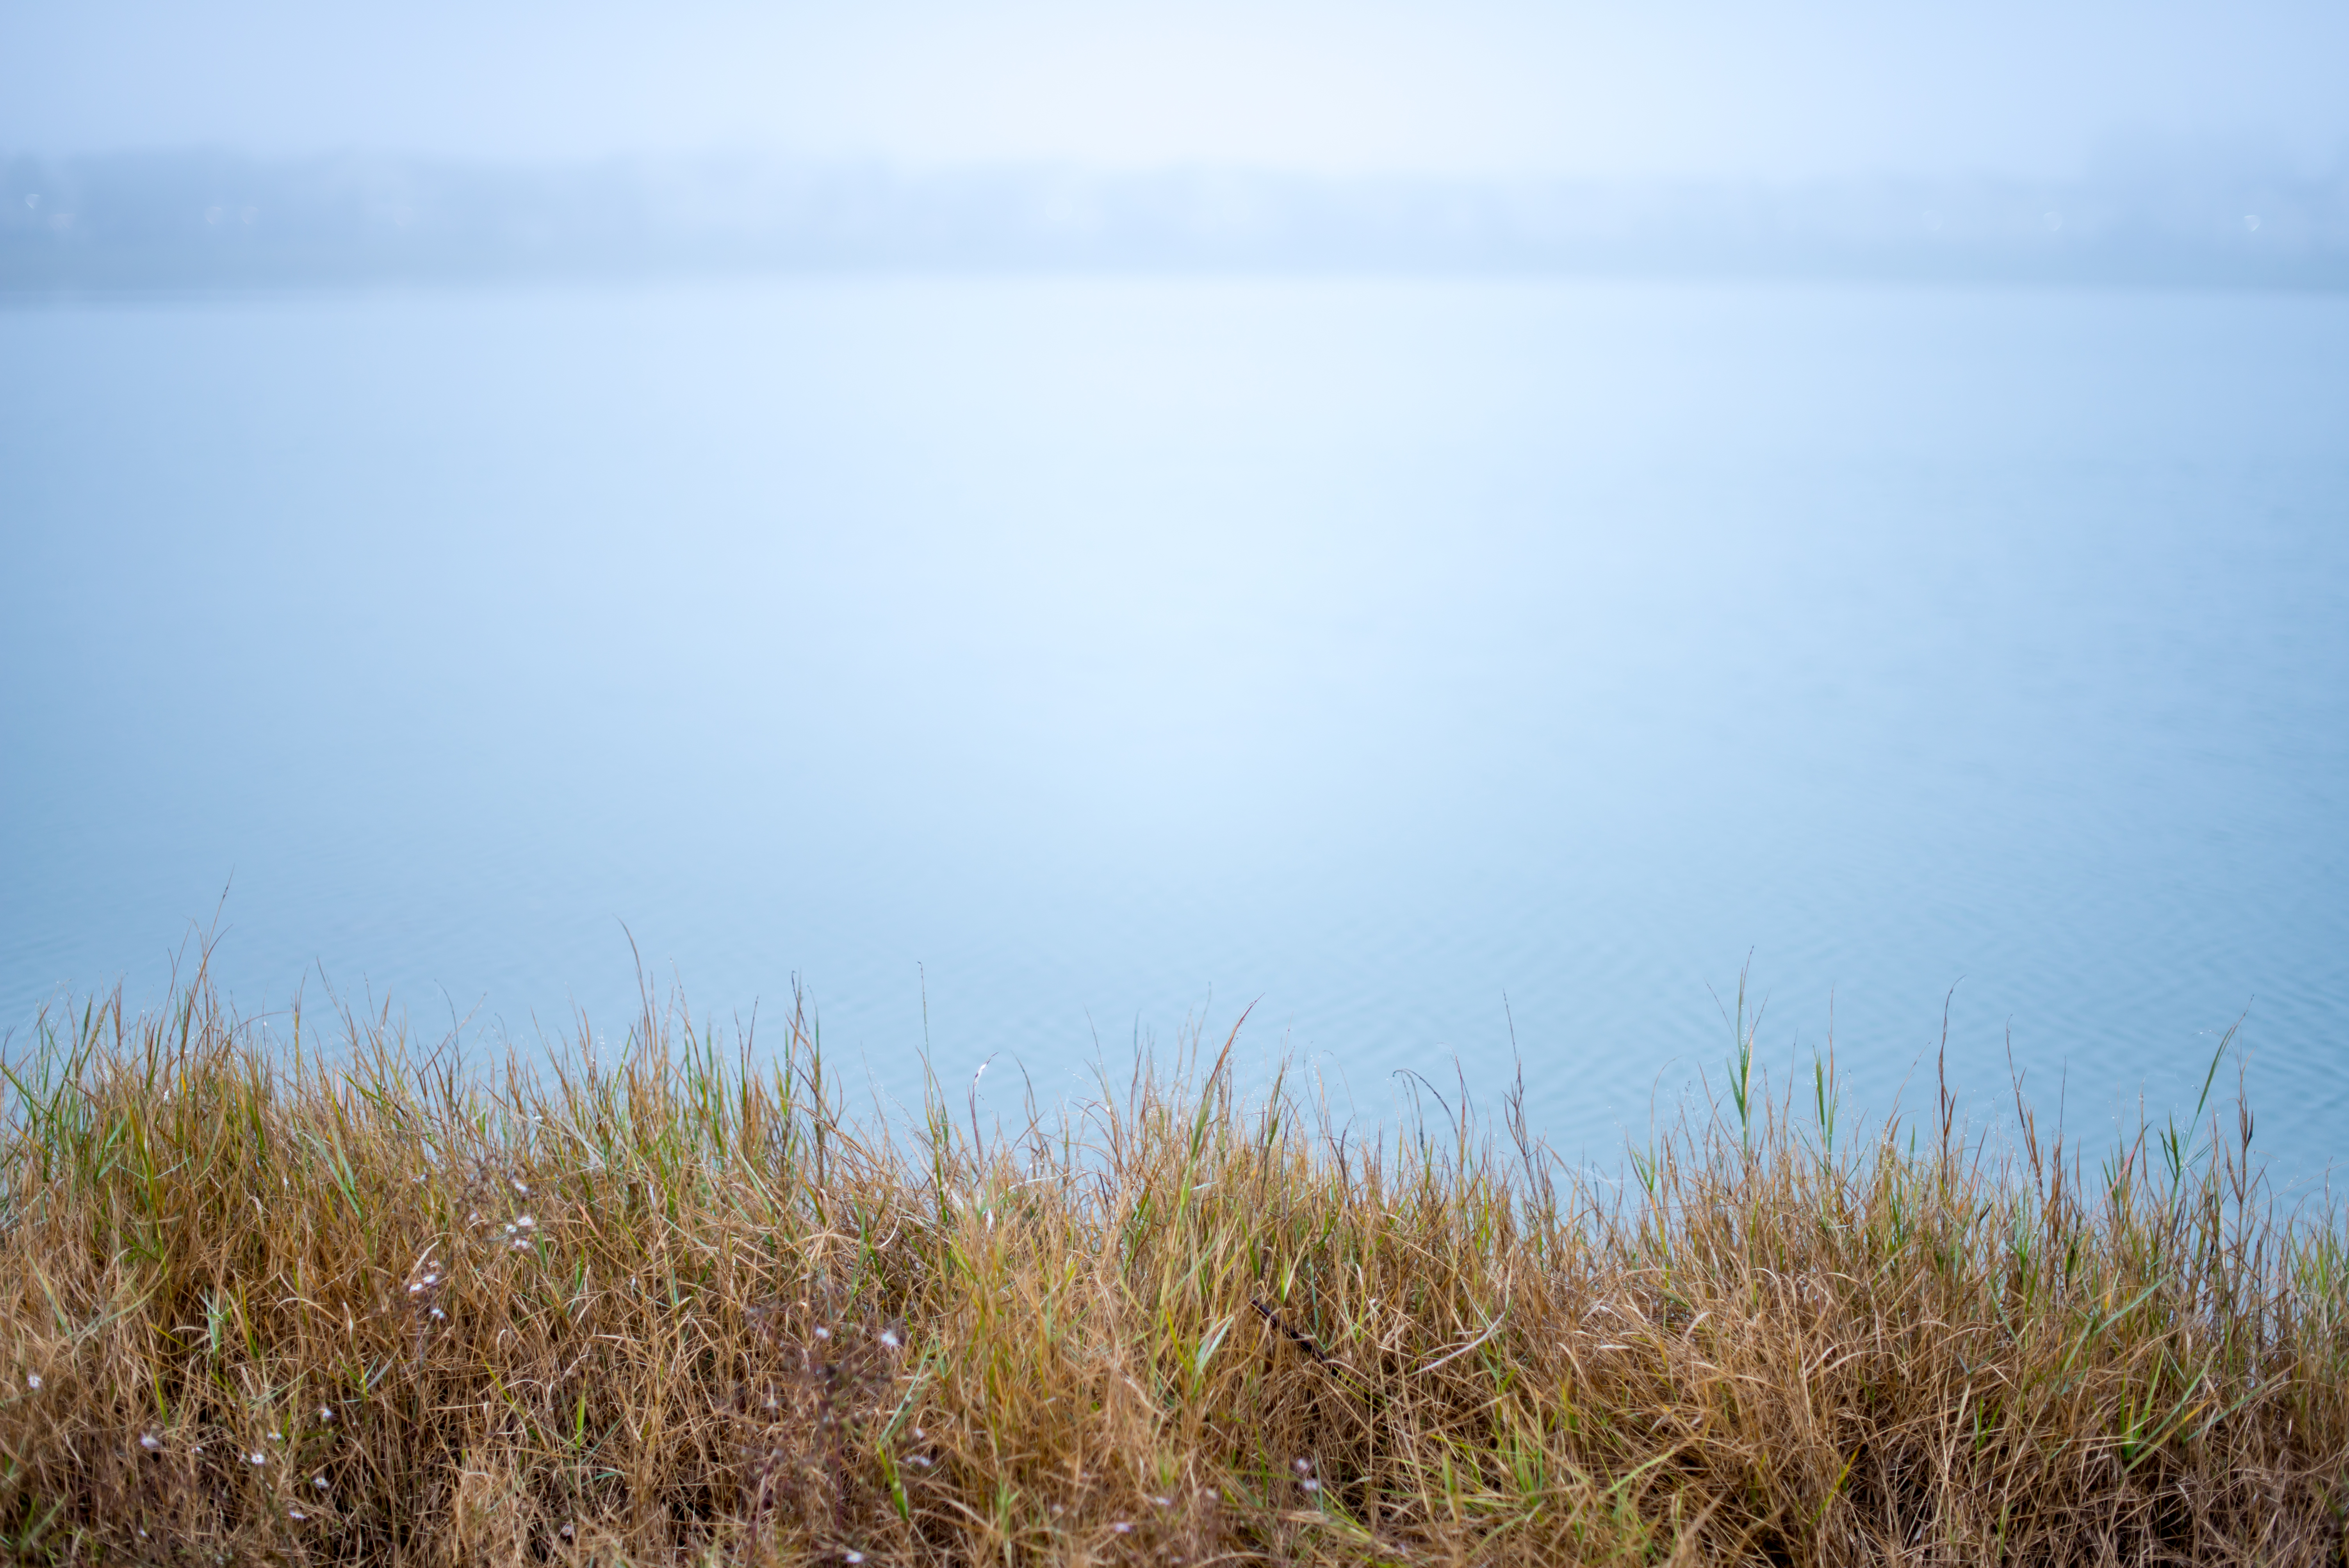
landscape, sea, coast, water, nature, grass, horizon, marsh, cloud, sky, fog, mist, white, field, photography, meadow, prairie, sunlight, morning, hill, lake, photo, pond, color, blue, nikon, black, plain, art, 50mm, grassland, wetland, diffusedlight, 14, raw, december, habitat, ecosystem, colorphotography, nikond600, diffused, steppe, natural environment, atmospheric phenomenon, grass family